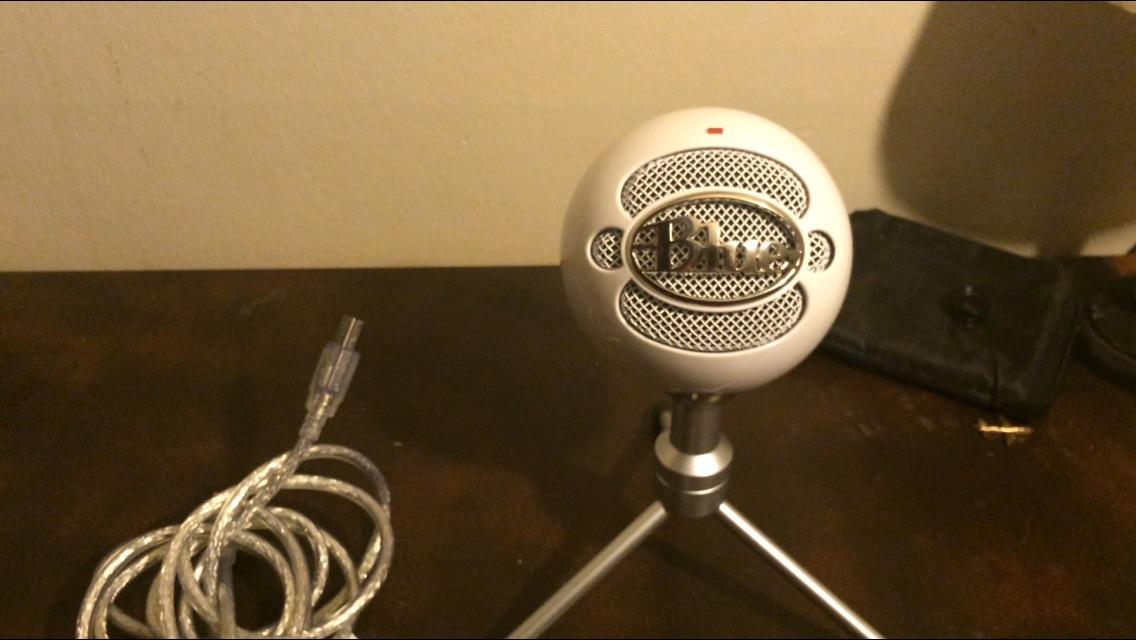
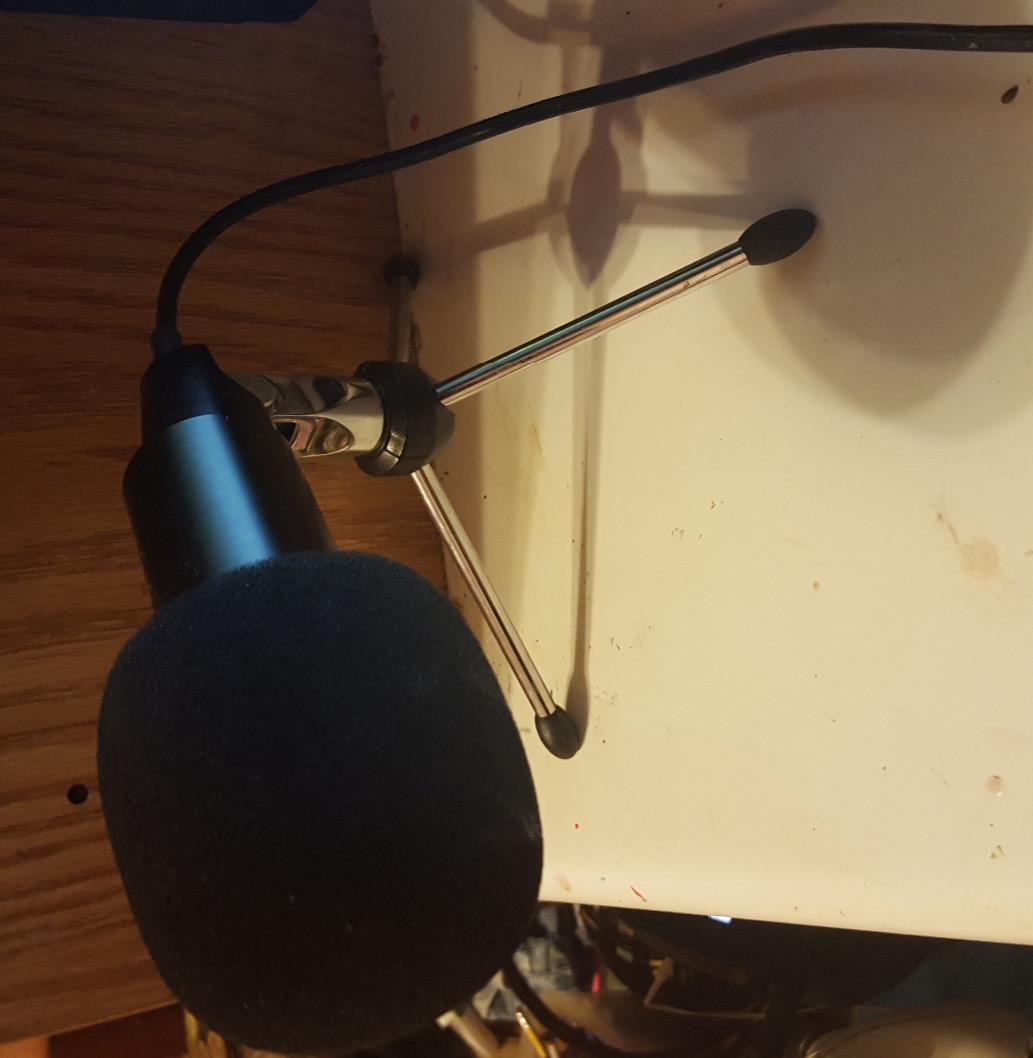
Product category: microphone
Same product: no